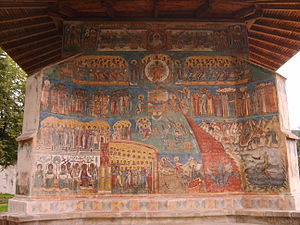
Maleriets historie / Maleriet i Vesten / Middelalderen
Maleriets historie går tilbage til værker af forhistoriske mennesker og spænder næsten uden afbrydelse over alle kulturer fra antikken. Over kontinenter og årtusinder er maleriets historie en vedvarende strøm af kreativitet, der fortsætter ind i det 21.århundrede. Indtil begyndelsen af 1900-tallet var det overvejende repræsentative, religiøse og klassiske motiver, senere med mere vægt på abstrakte og konceptuelle ideer.